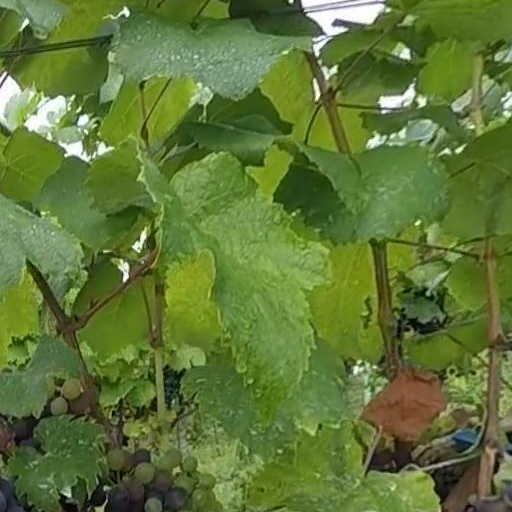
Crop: grape